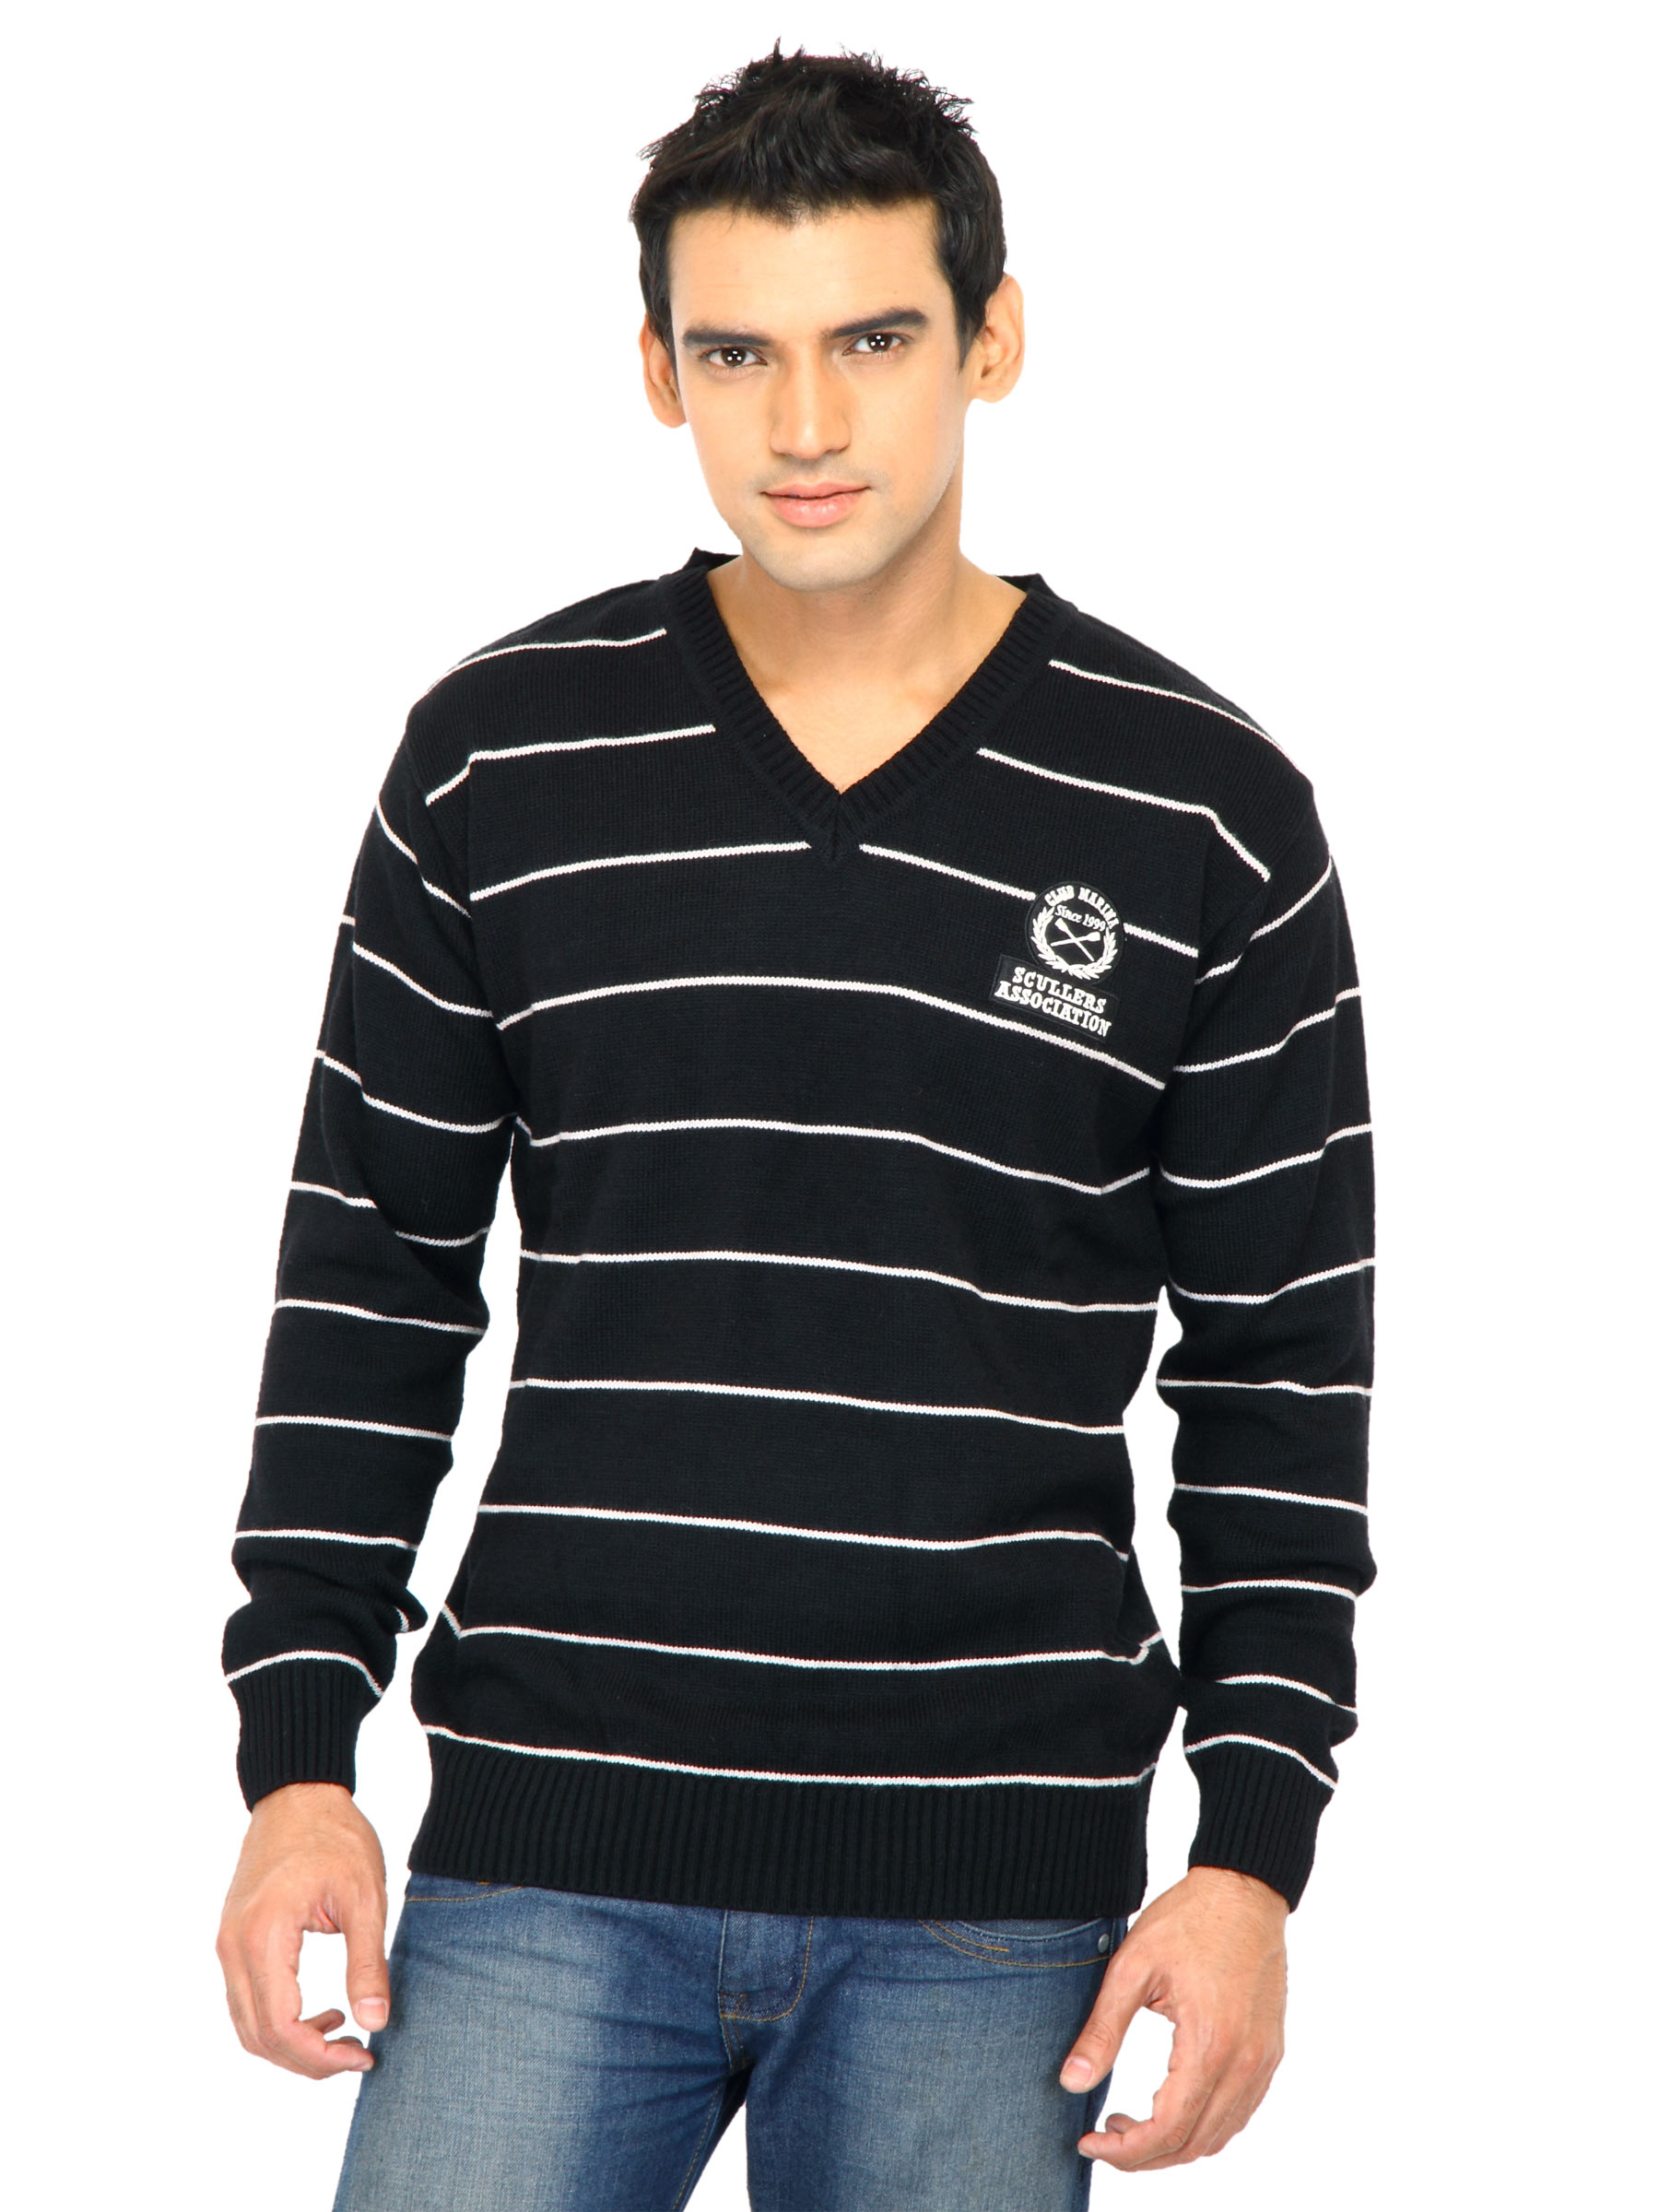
Scullers Men Stripes Black Sweaters
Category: Apparel / Topwear / Sweaters
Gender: Men
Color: Black
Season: Fall 2011
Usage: Casual